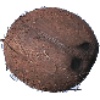
Label: Cocos 1